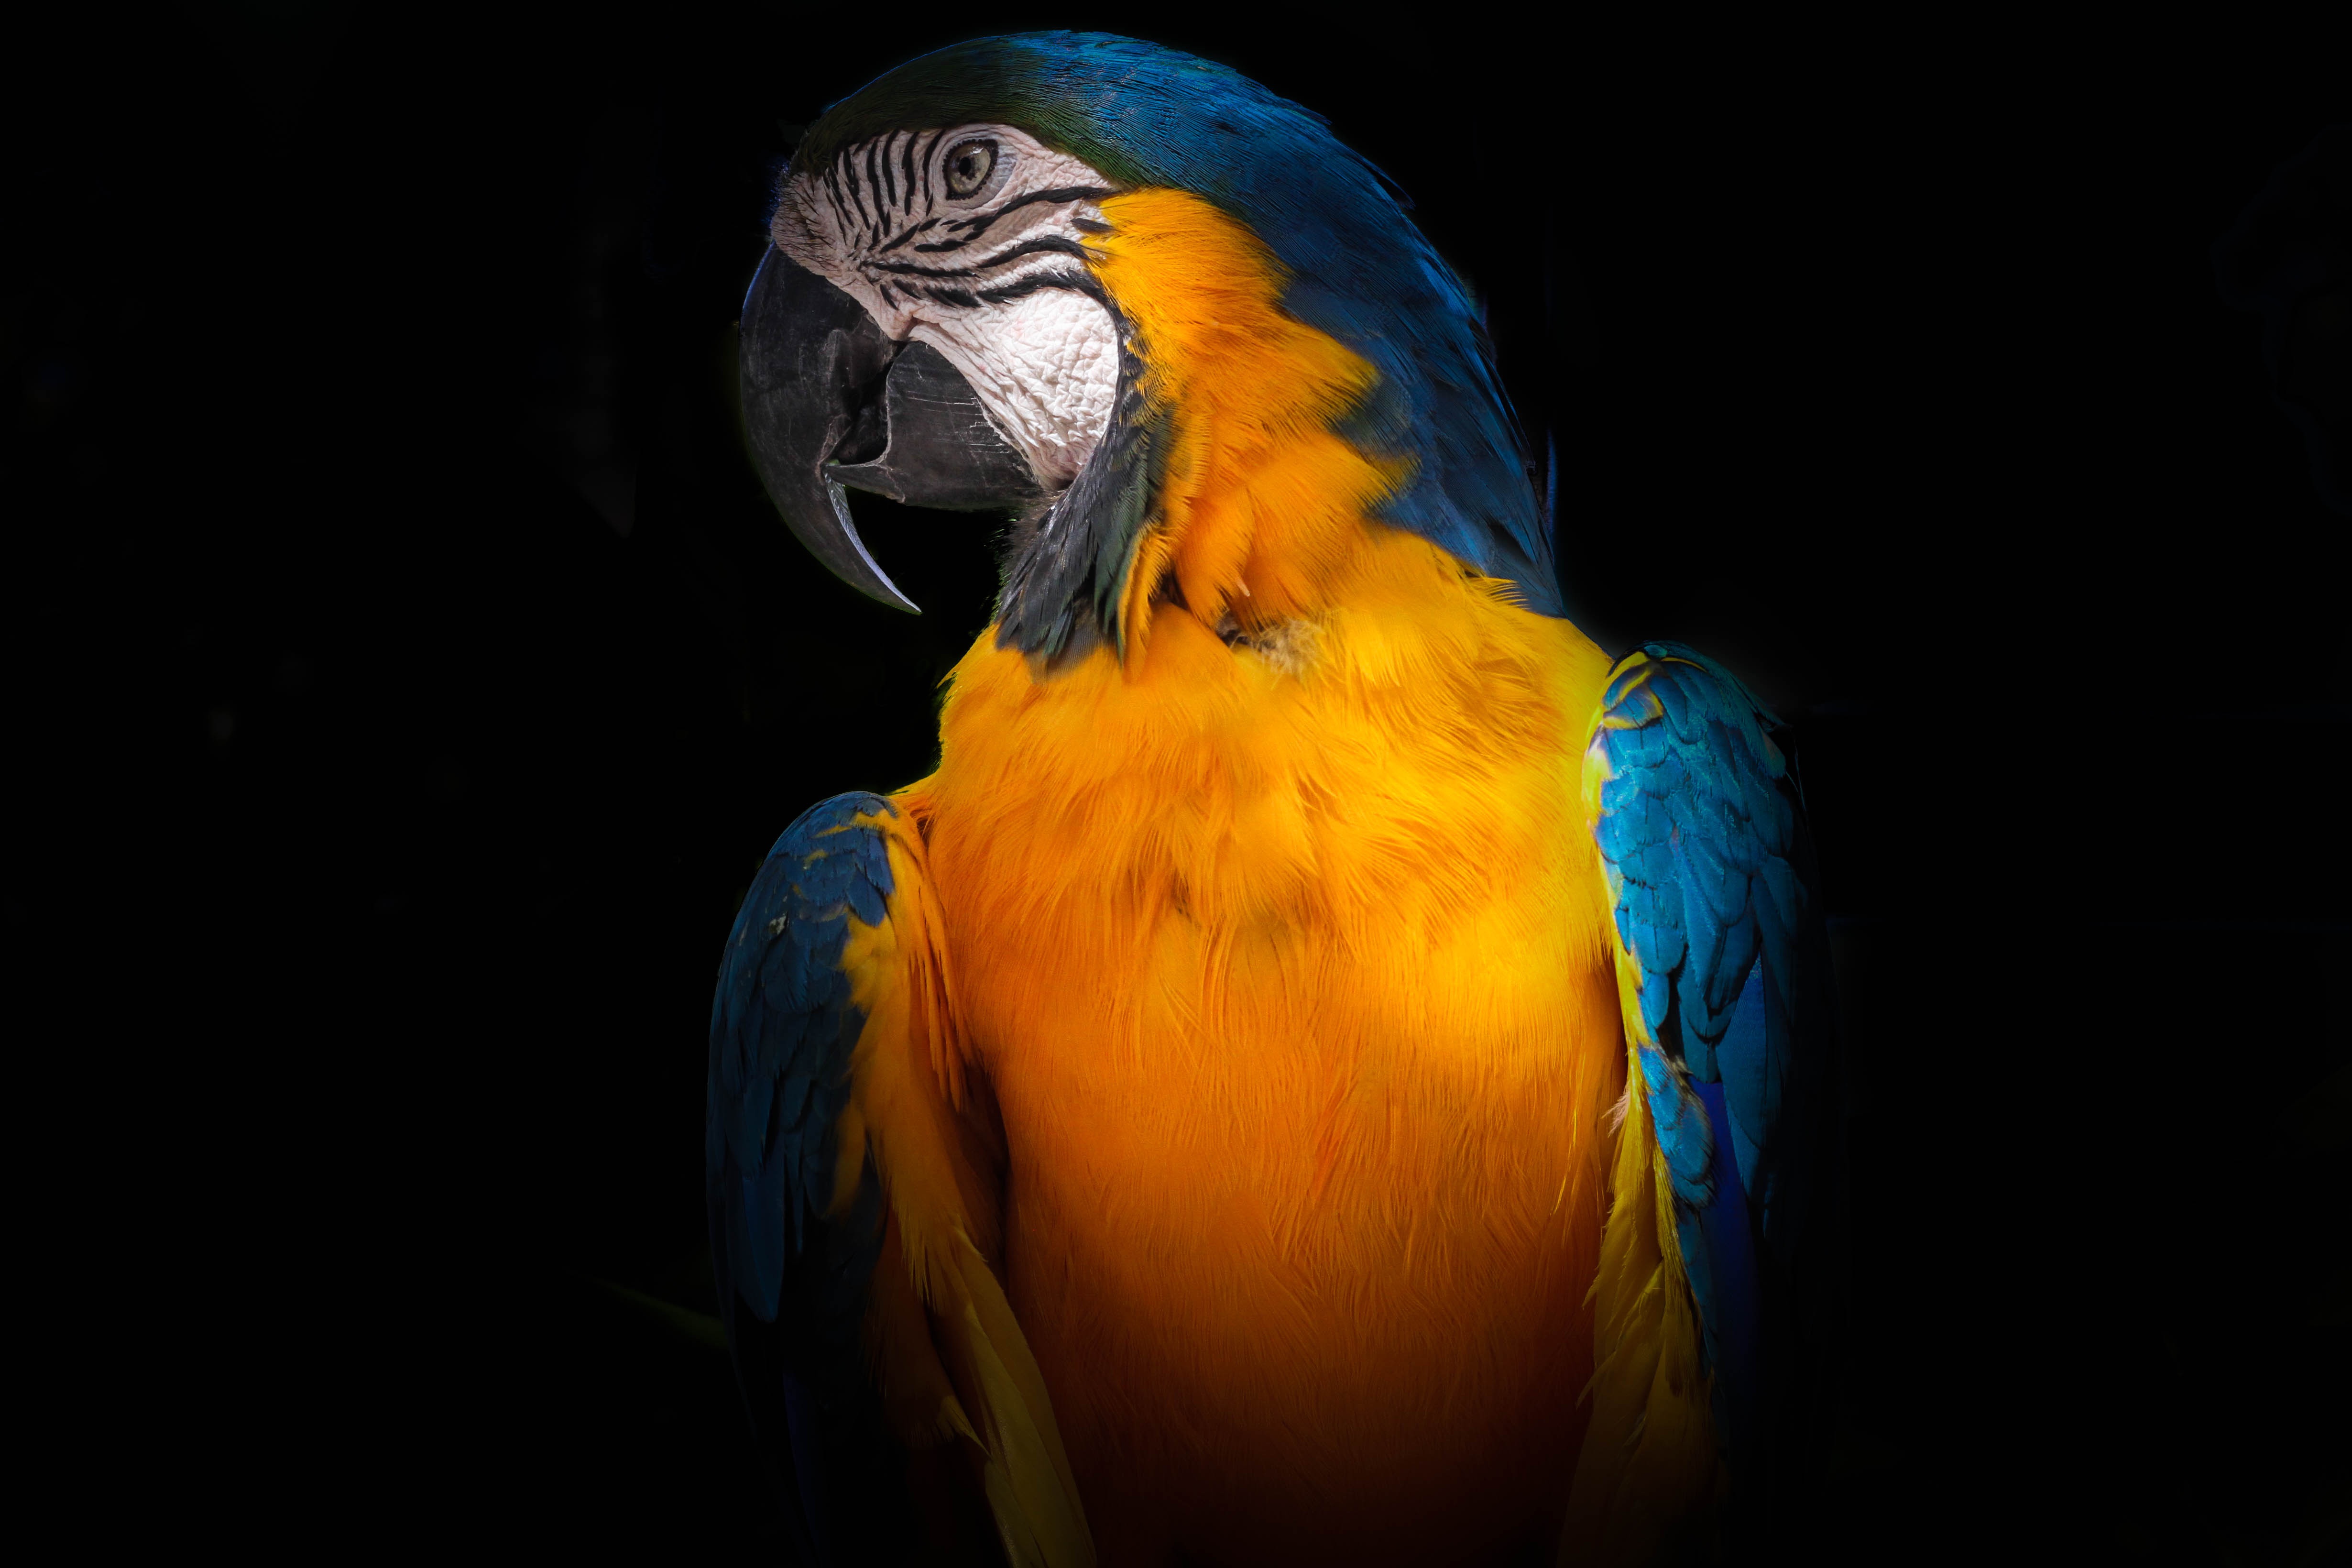
bird, wing, beak, blue, yellow, fauna, macaw, vertebrate, parrot, parakeet, common pet parakeet